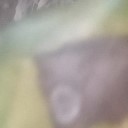
Label: Leaf_rust